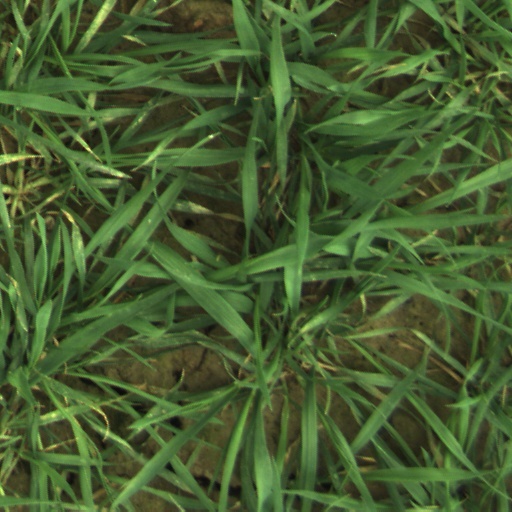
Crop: wheat